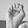
ASL letter: E